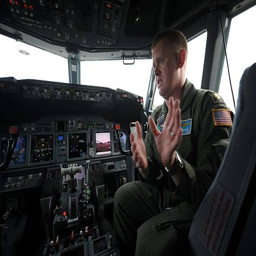
a pilot of the briefs the media from the cockpit